Zarautz

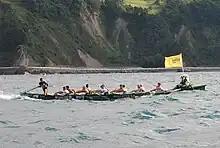
Rowing competition in Zarautz

Zarautz has first class sporting facilities, such as an old and elegant Golf Club. But Zarautz is renowned worldwide as a surfing destination. Over the last few years, it has become incredibly popular among surfers, and even a number of surfing schools have been established (Zarautz, Pukas).